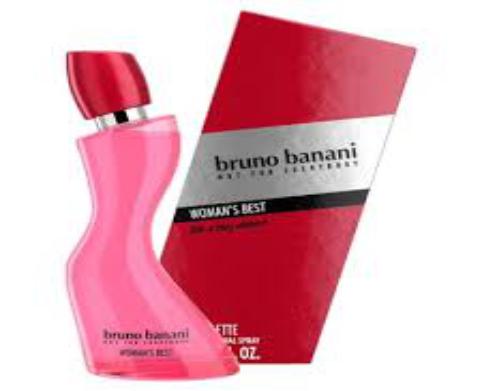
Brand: Bruno Banani
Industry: Necessities